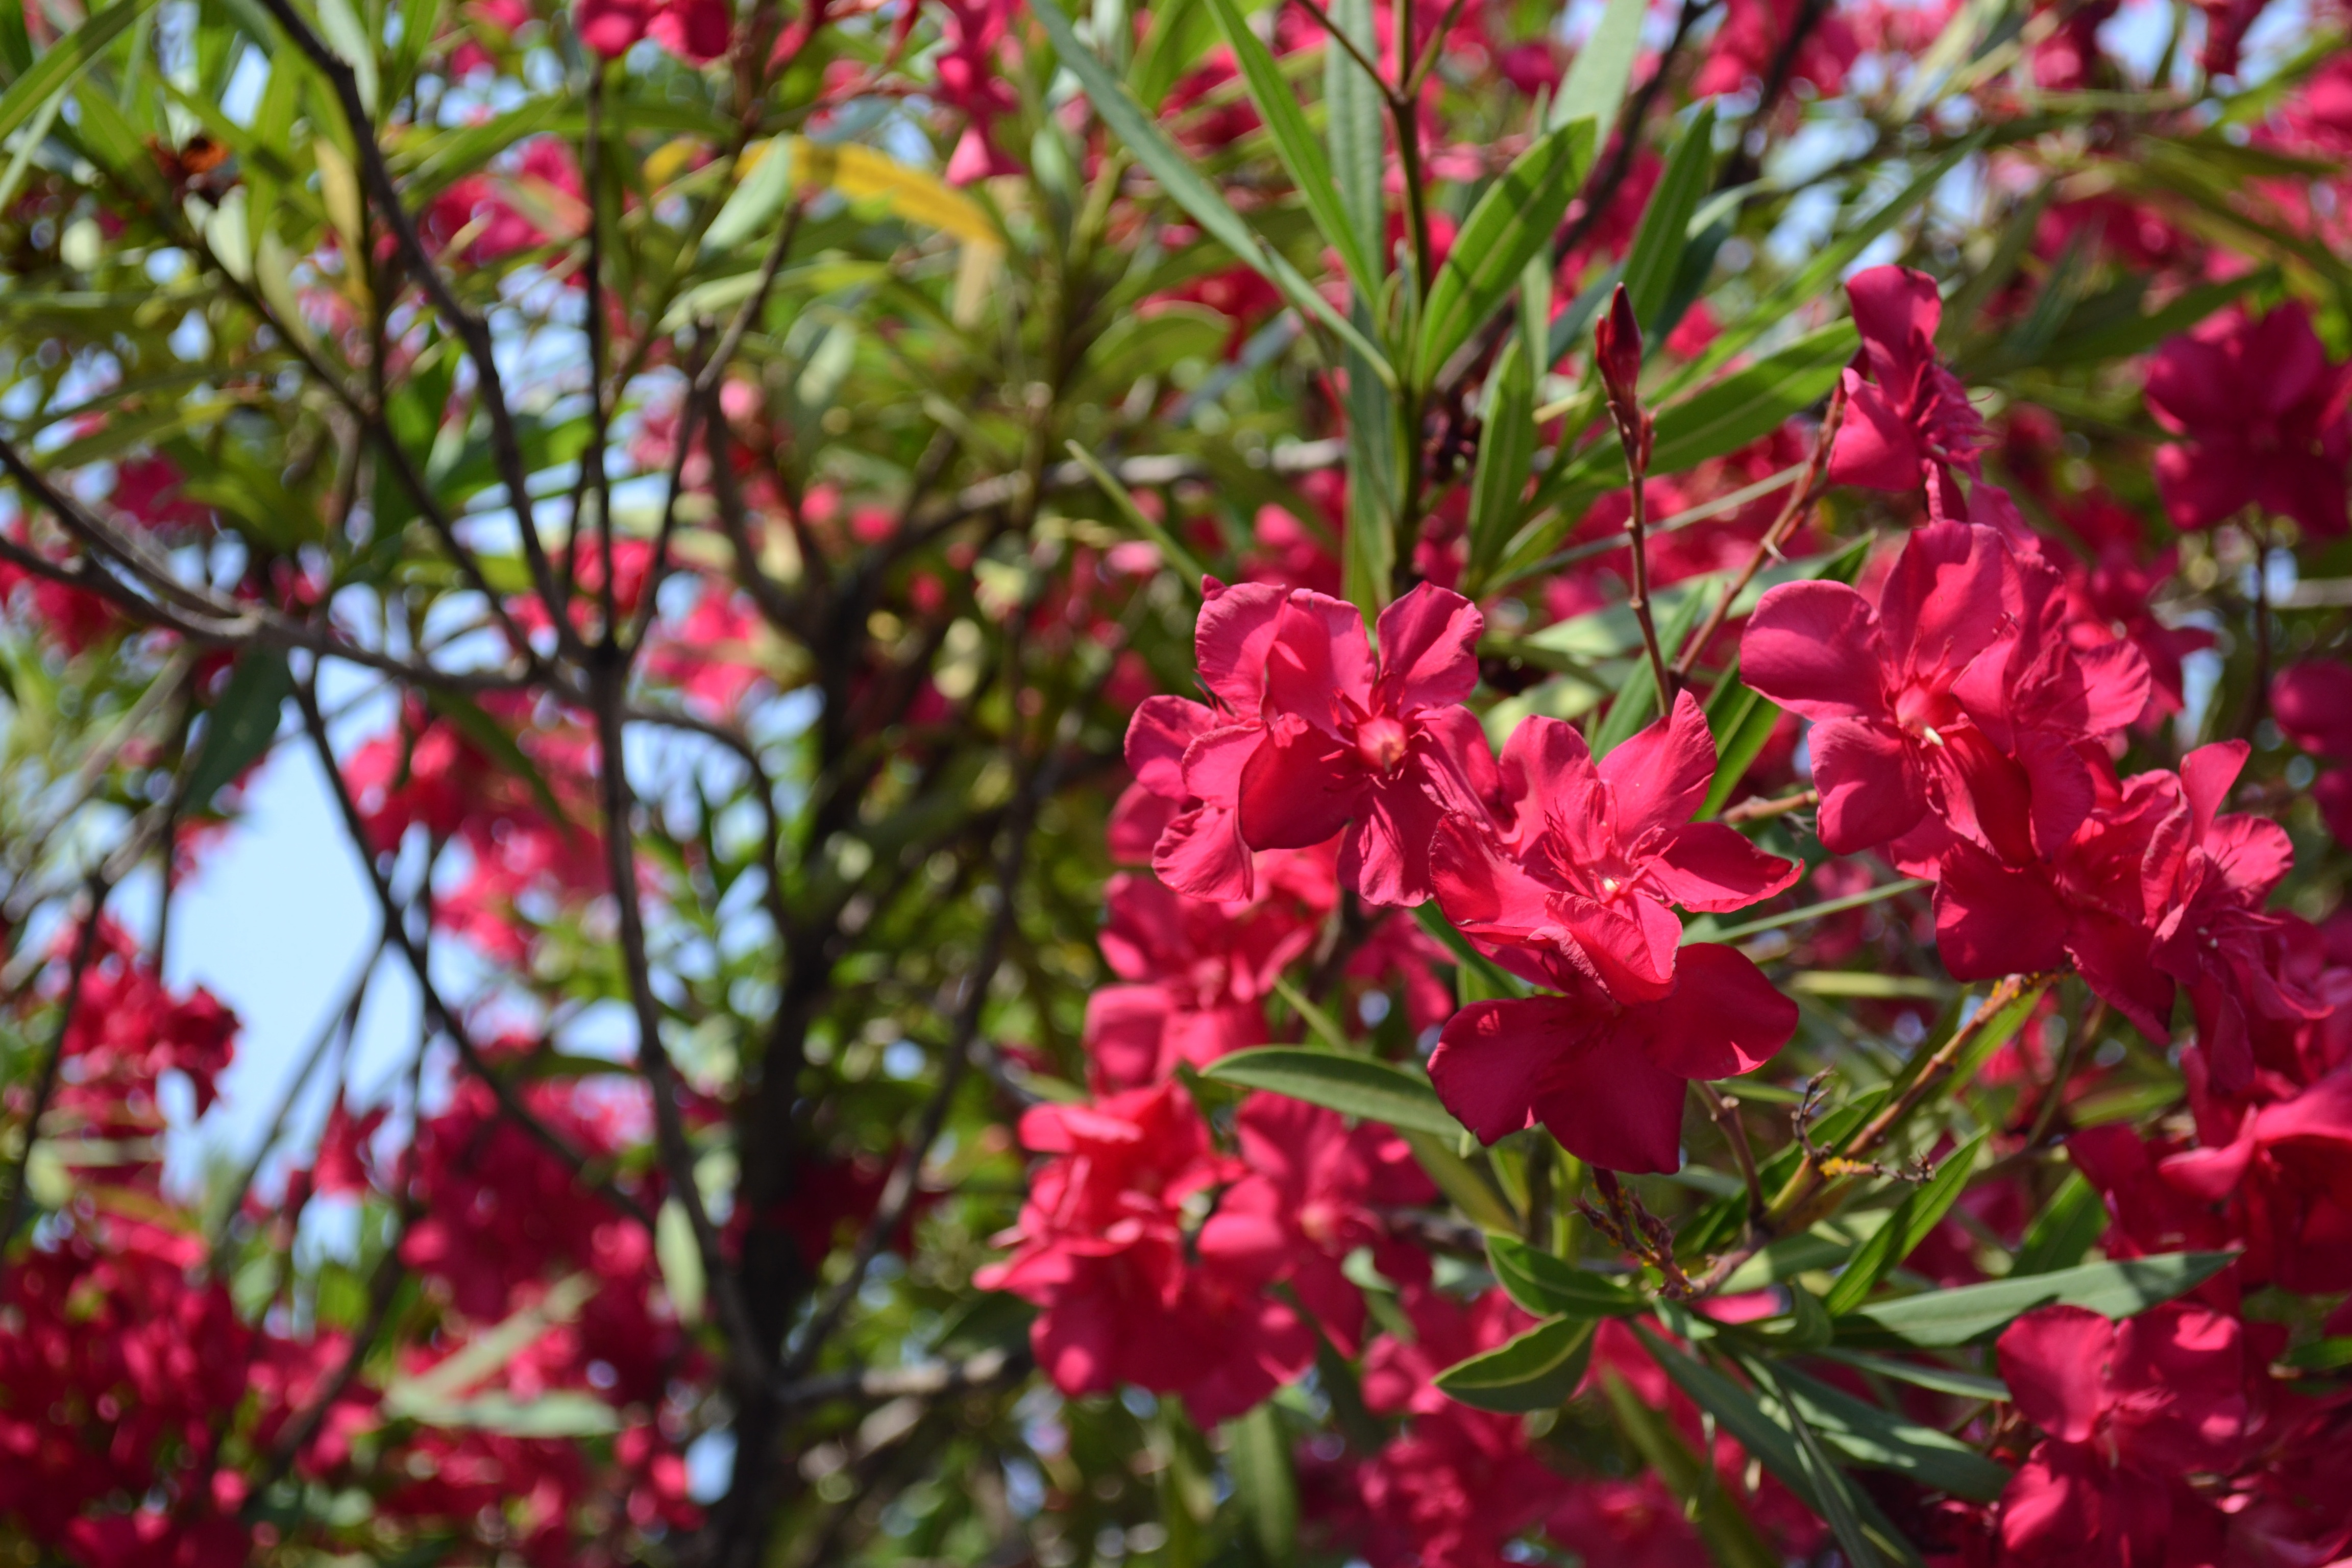
blossom, plant, leaf, flower, botany, flora, wildflower, shrub, rhododendron, flowering plant, woody plant, land plant